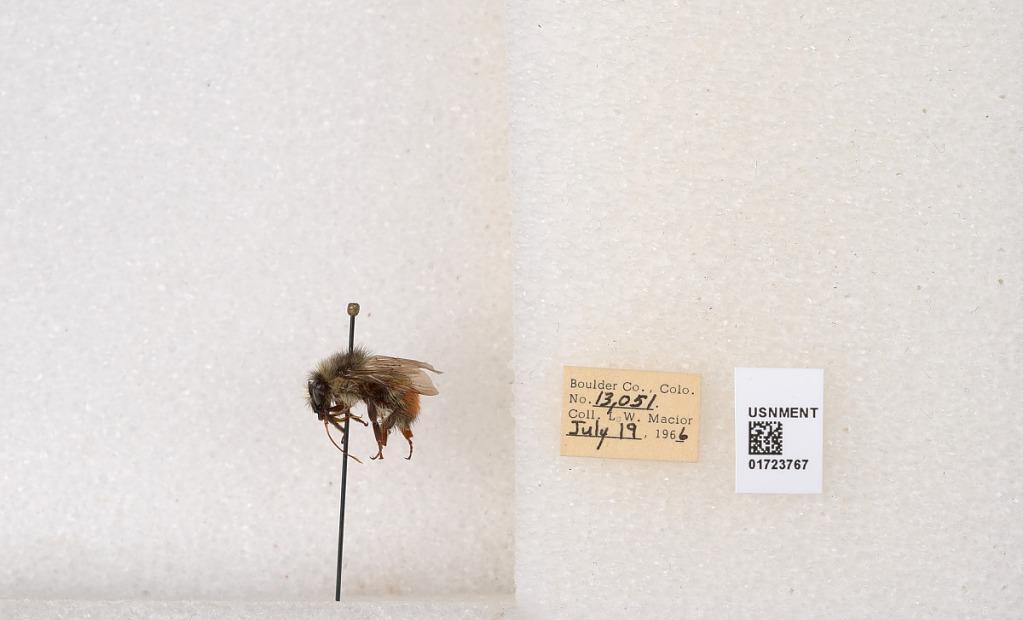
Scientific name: Bombus flavifrons Cresson
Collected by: L. Macior
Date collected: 1966-7-19
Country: United States
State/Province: Colorado
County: Boulder
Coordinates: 40.0925, -105.358